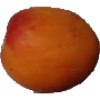
Label: apricot